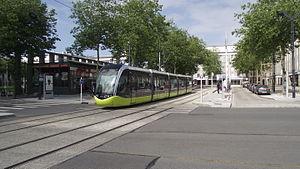
La place de la Liberté est l'une des places majeures de la ville de Brest, depuis la Reconstruction. Elle se situe entre la rue de Siam et la rue Jean-Jaurès, principales artères commerçantes du centre-ville. Surnommée Lib’ par les Brestois, elle est régulièrement le théâtre de diverses manifestations, telles que le marché de Noël. Cette place est un nœud entre différents moyens de transports en commun, bus et tramway en tête. On y trouve également l'entrée principale de l'hôtel de Ville, l'un des bâtiments totem de Brest et inauguré en 1961.
Le tramway de Brest, actuellement composé d'une seule ligne exploitée par RD Brest, fait partie du réseau Bibus. Il a été mis en service en 2012, marquant le retour de ce mode de transport dans la cité du Ponant après 68 ans d'absence.